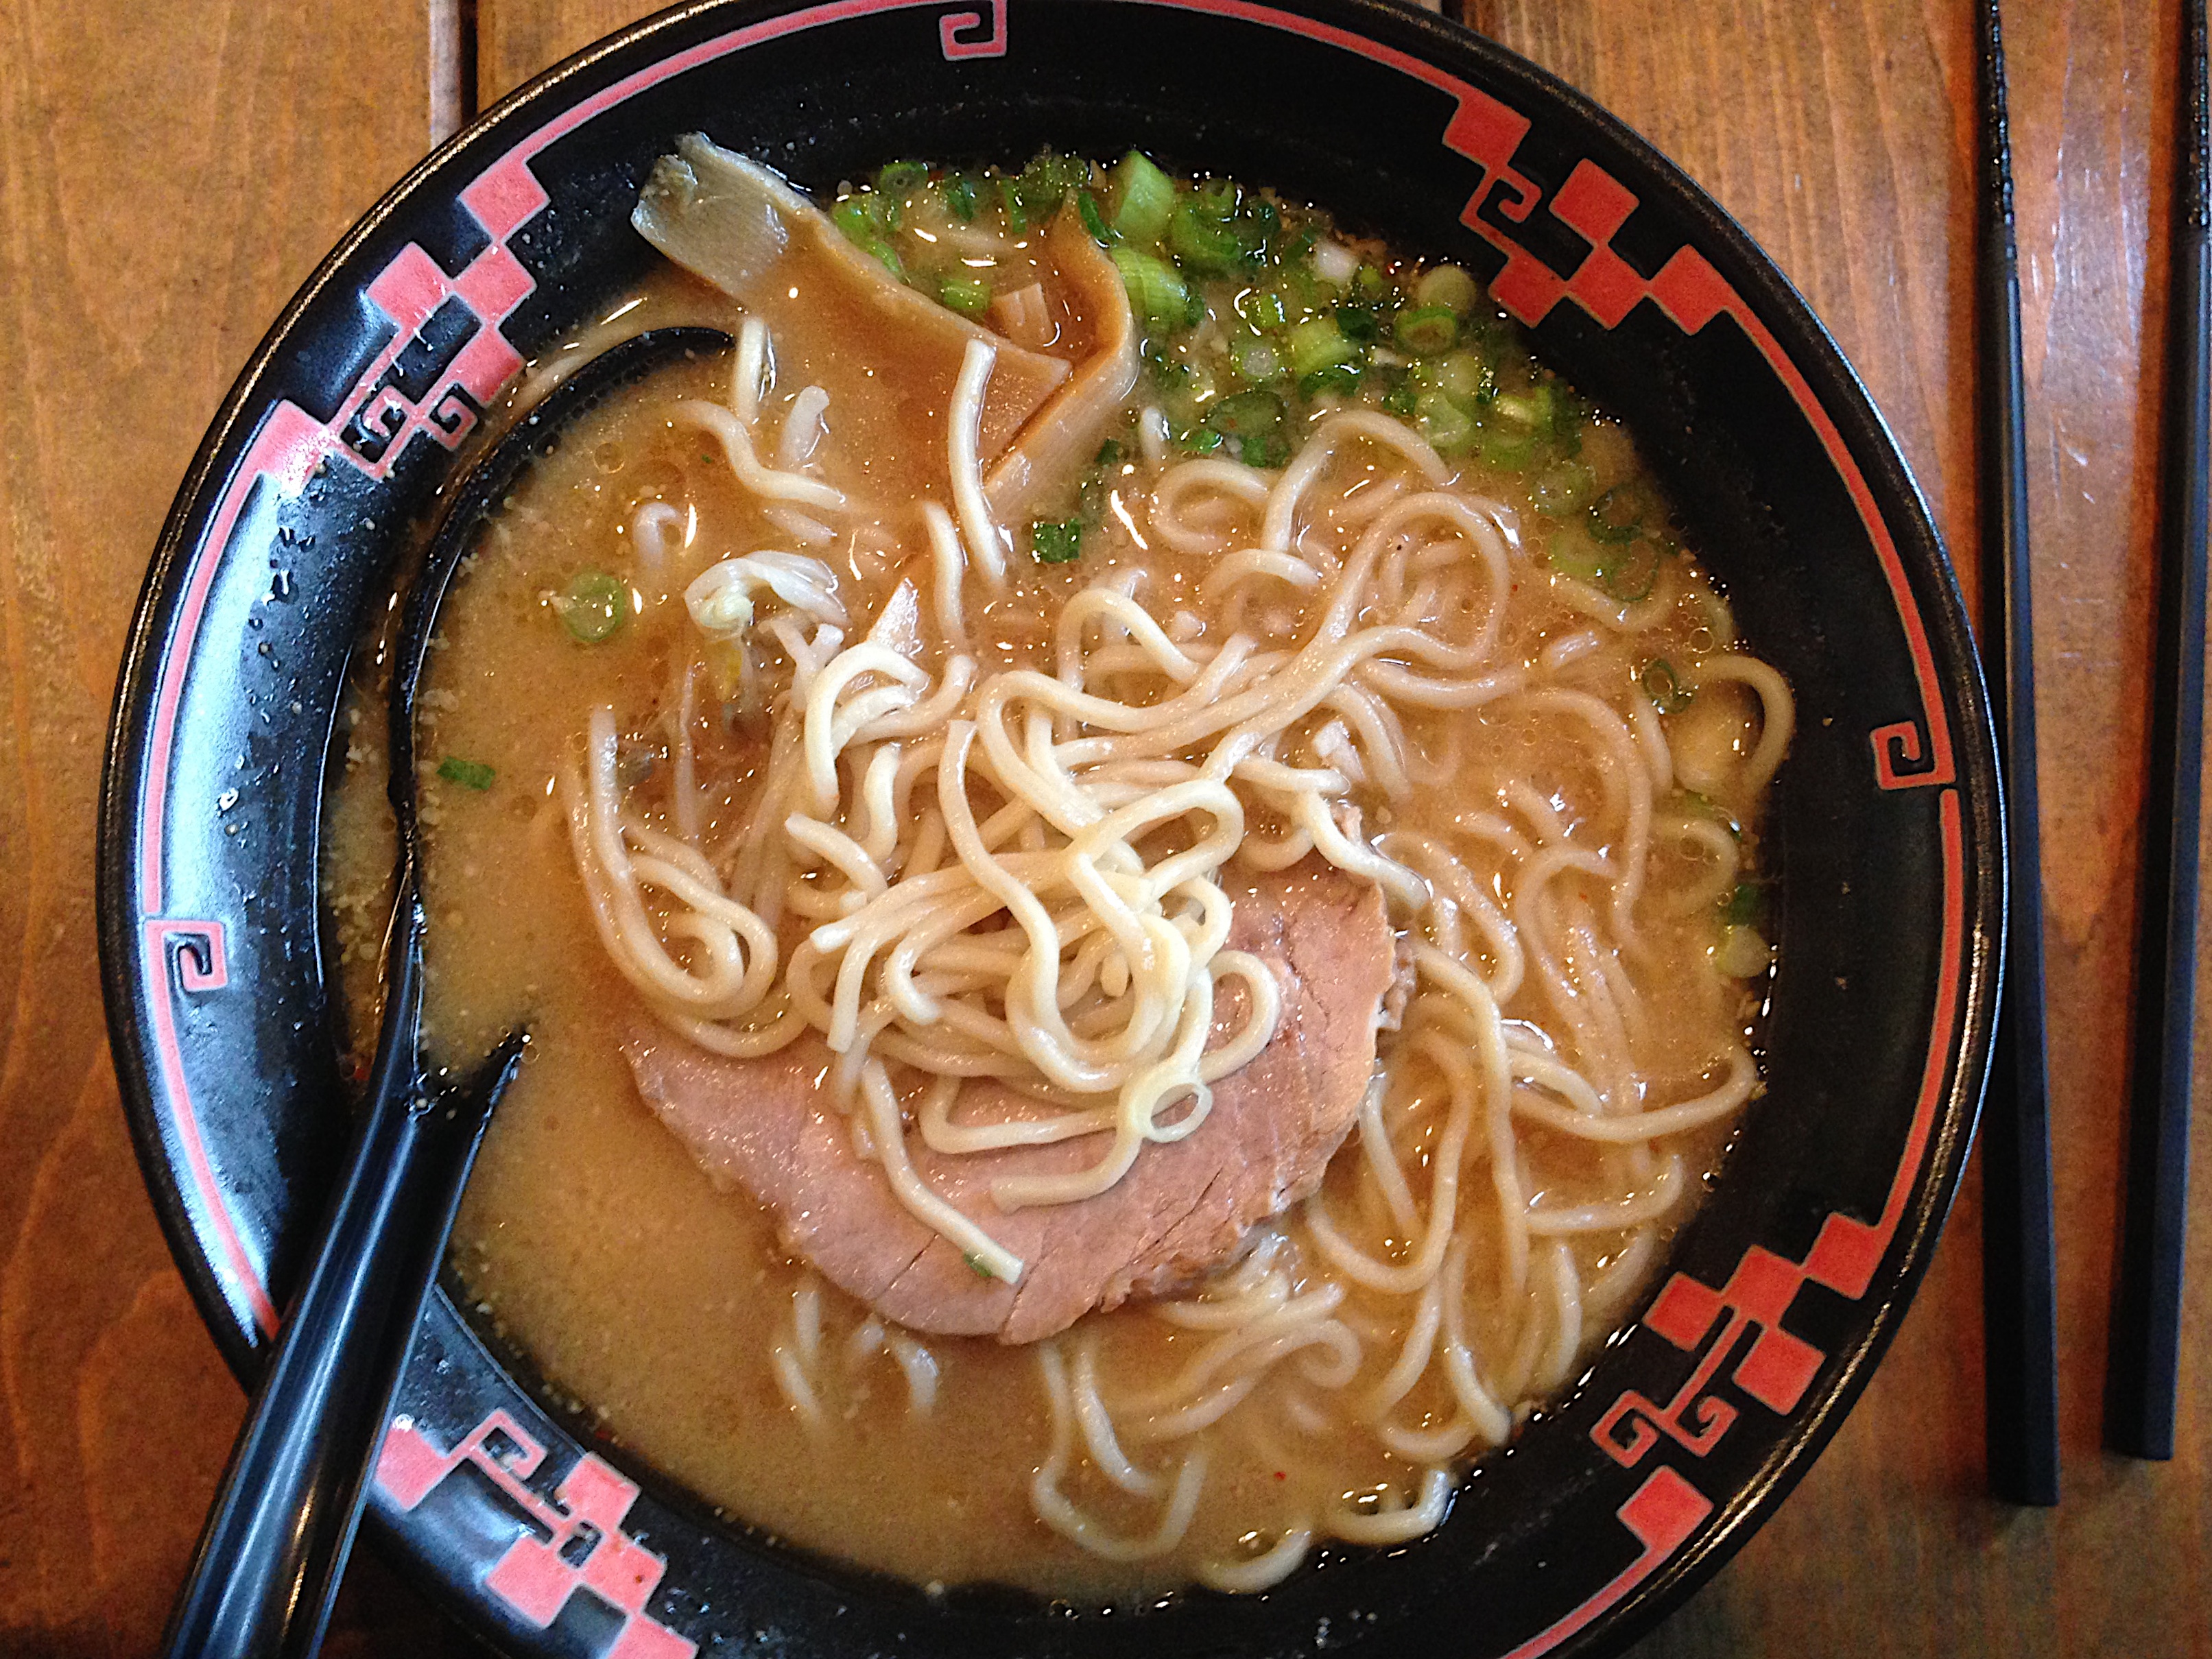
dish, food, cuisine, soup, noodle, asian food, soba, ramen, udon, chinese noodles, japanese cuisine